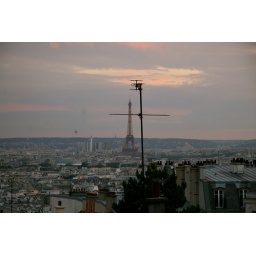
I thought the symbolism of the cross over the tower striking and... Naah. Just kidding. But sorta cool.